Sammy Gravano

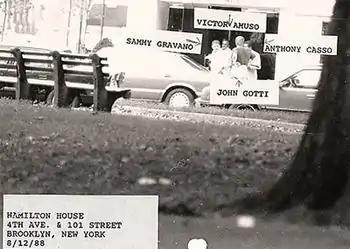
FBI surveillance photograph of Gravano, John Gotti, Victor Amuso and Anthony Casso in Bay Ridge, Brooklyn

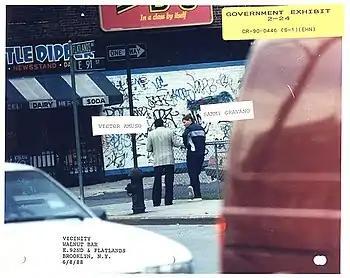
FBI surveillance photograph dated June 6, 1988 of Gravano and Lucchese family boss Amuso

Gotti was imprisoned in May 1986 at the Metropolitan Correctional Center, New York, while awaiting trial on Racketeer Influenced and Corrupt Organizations Act (RICO) charges. He relied heavily on Gravano, Angelo Ruggiero, and Joseph Armone to manage the crime family's day-to-day affairs while he called the major shots from his jail cell.